History of Penang

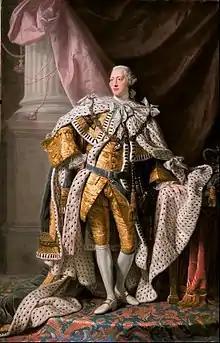
George Town was named after King George III, who reigned over the British Empire between 1760 and 1820. Coronation Portrait by Allan Ramsay, 1762.

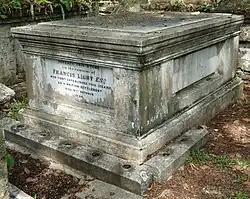
Francis Light's grave in the Old Protestant Cemetery in George Town

The history of modern Penang only began in earnest in the late 18th century. Up until then, the Sultanate of Kedah, which had control over Penang, had maintained turbulent diplomatic relations with Siam to the north. In the 1770s, the British East India Company instructed Francis Light to establish trade relations in the Malay Peninsula. Light subsequently landed in Kedah, which at that point was threatened by both Siam and Burma, as well as an internal Bugis rebellion.